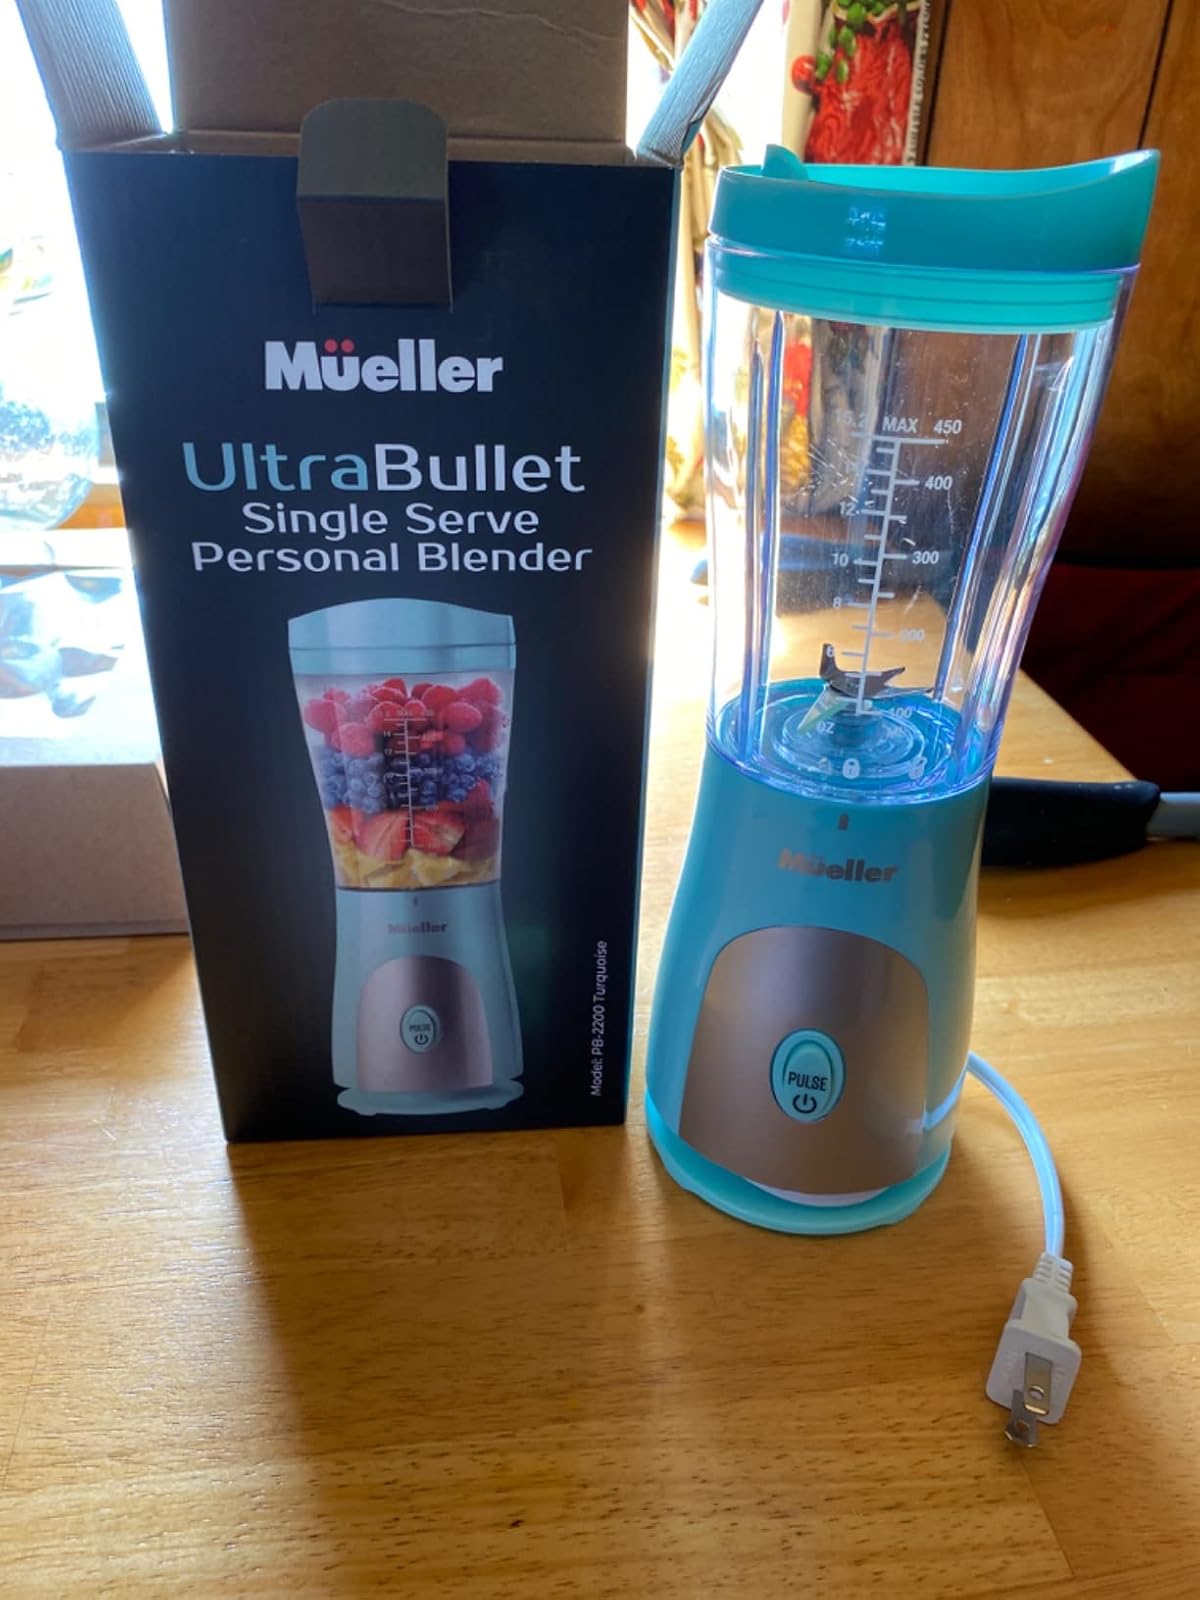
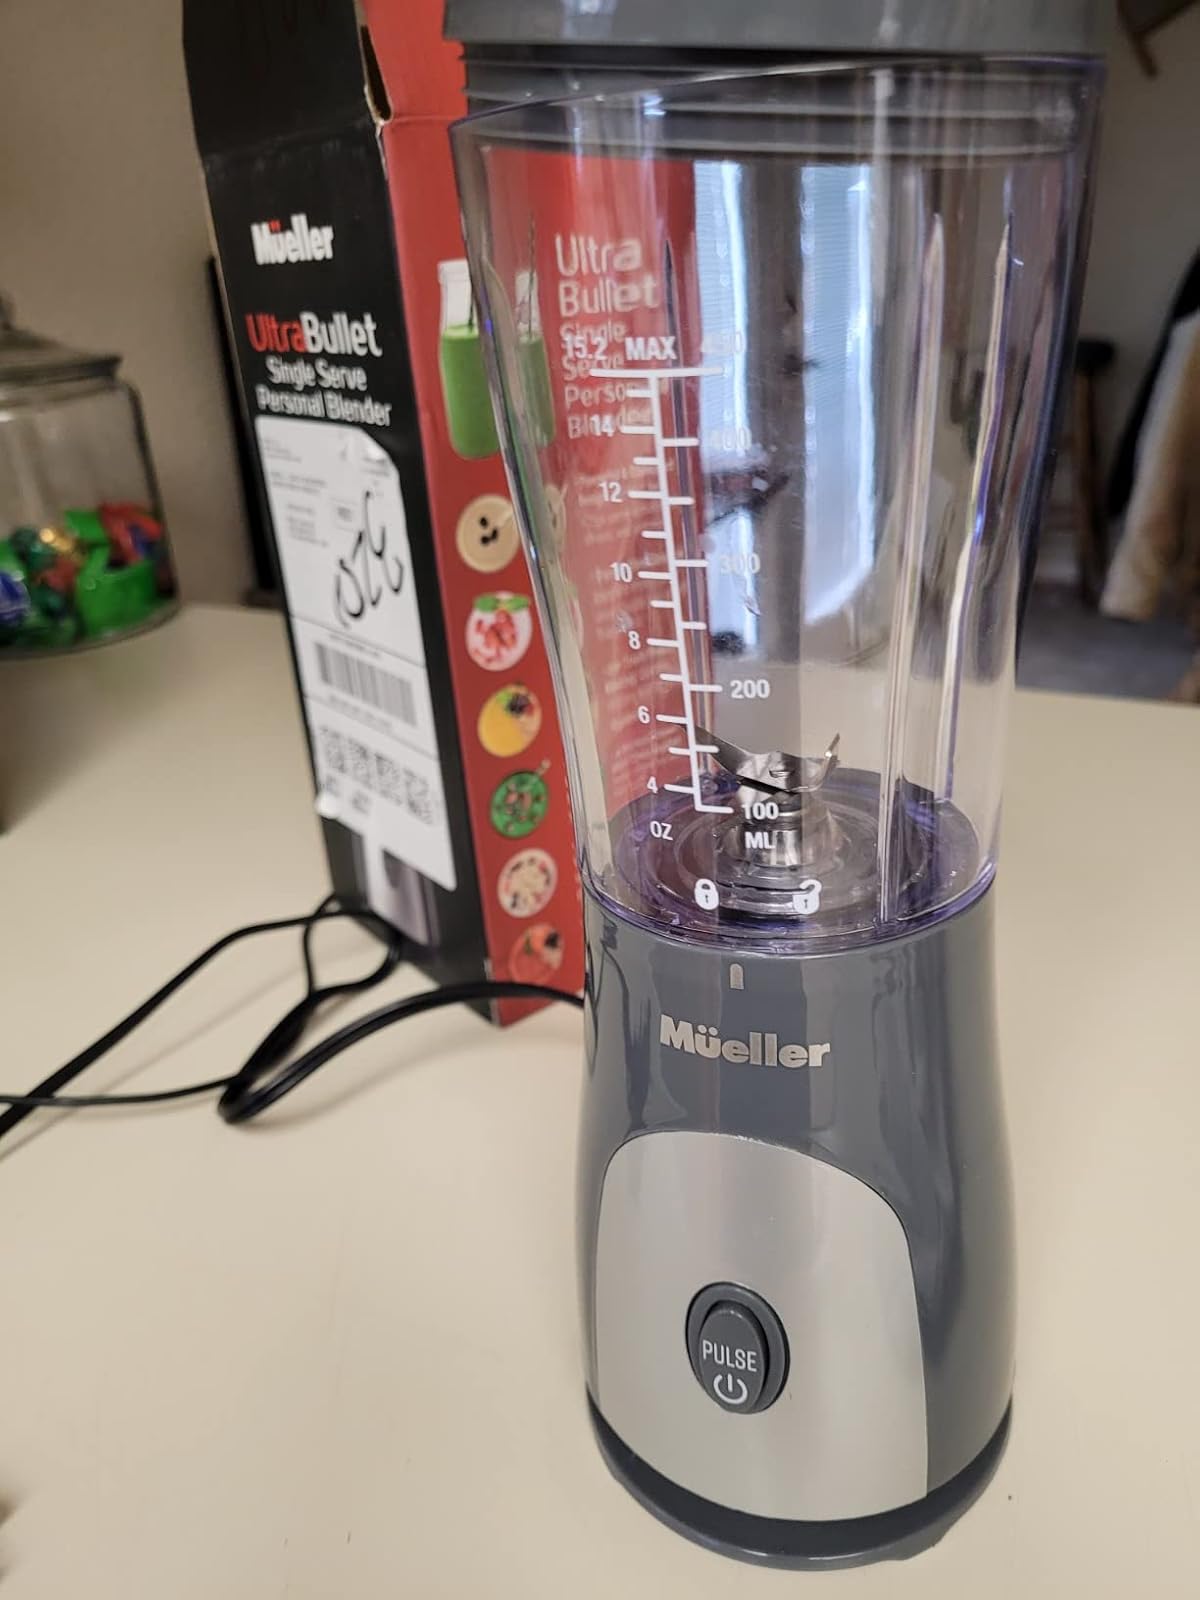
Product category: items_blender
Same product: no